The Wedding Ringer

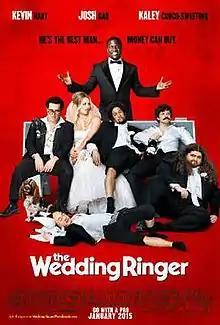
Theatrical release poster

The Wedding Ringer is a 2015 American buddy romantic comedy film directed and co-written by Jeremy Garelick in his directorial debut. It stars Kevin Hart, Josh Gad, and Kaley Cuoco-Sweeting. The film was produced by Adam Fields, Will Packer Productions and Miramax, distributed by Screen Gems, and released on January 16, 2015.